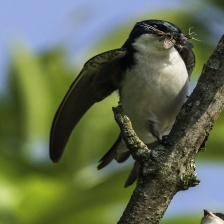
Species: TREE SWALLOW
Scientific name: TACHYCINETA BICOLOR